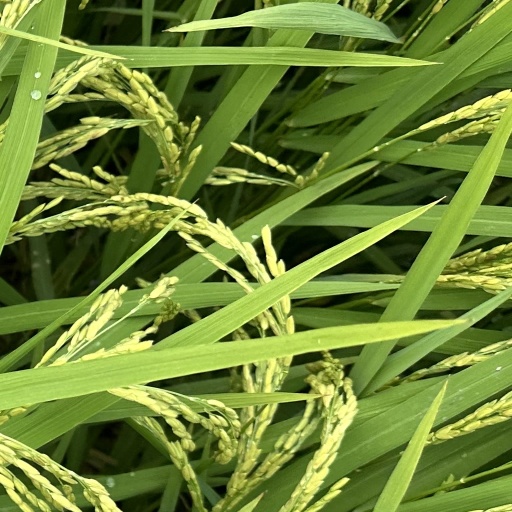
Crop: rice